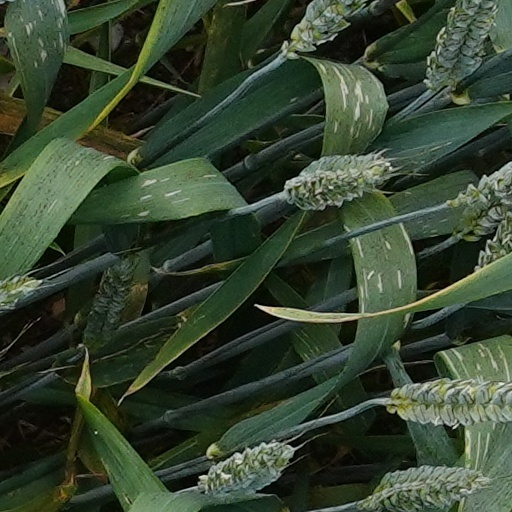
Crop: wheat